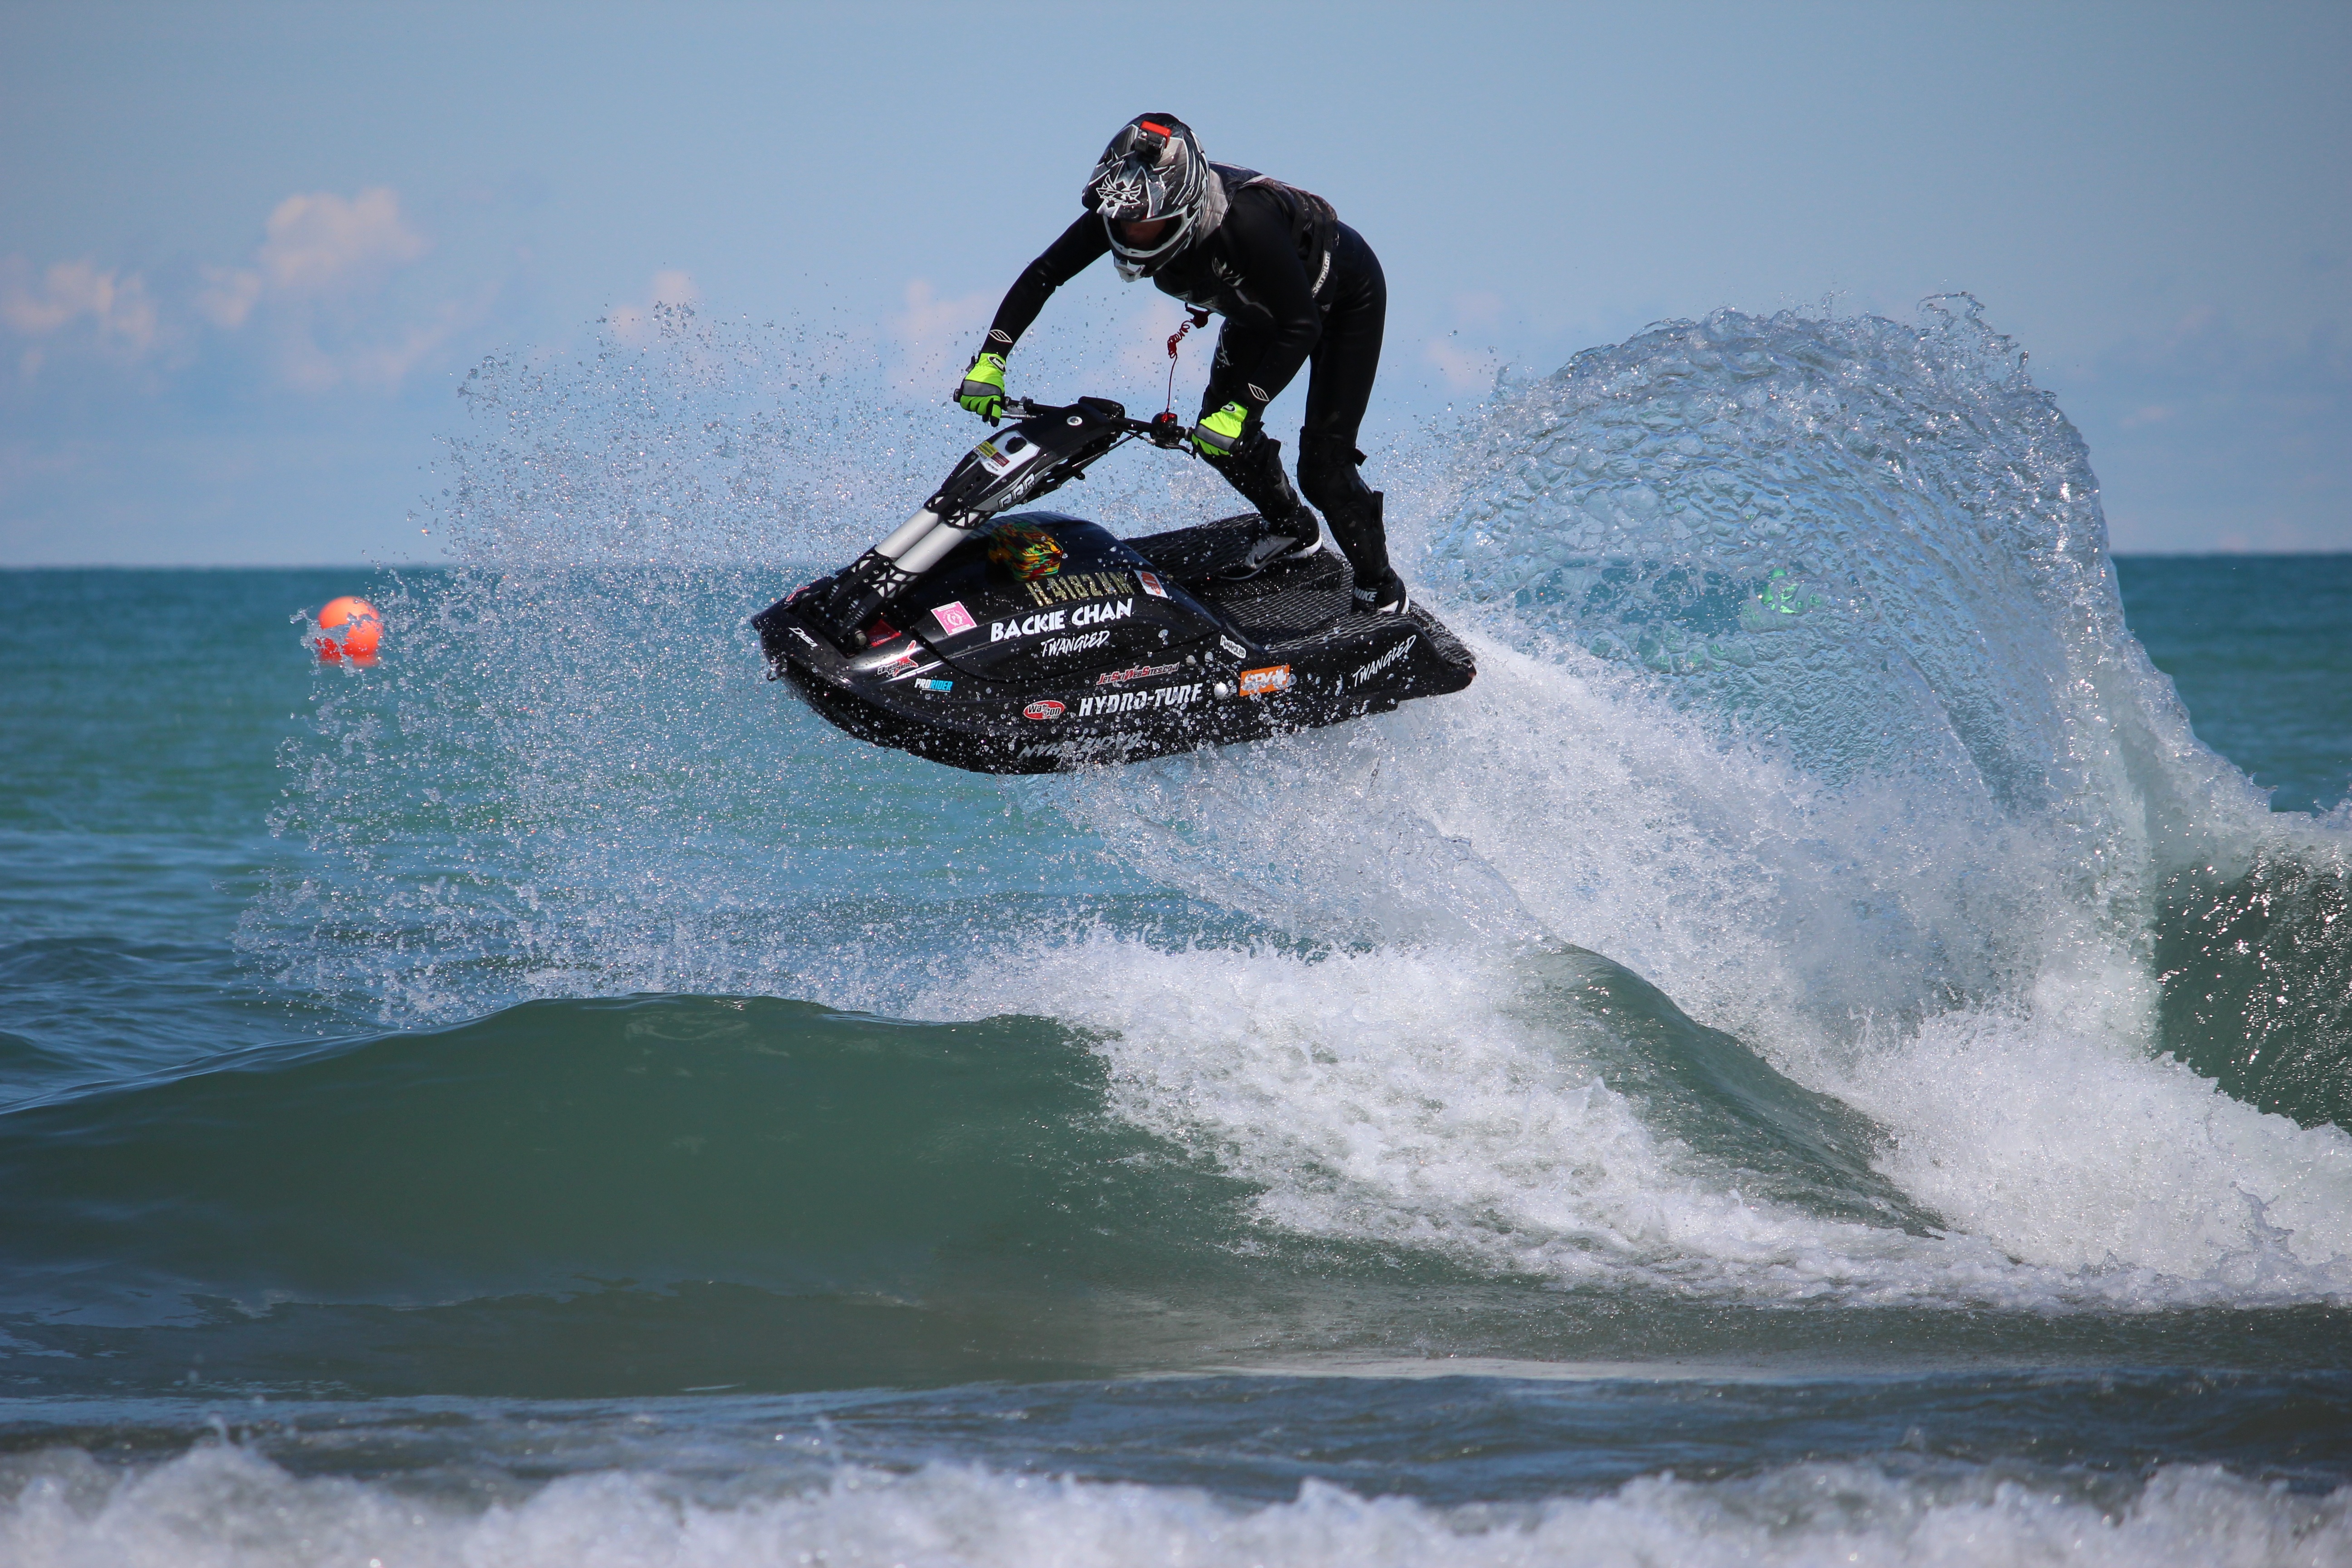
man, beach, sea, water, ocean, sport, air, wave, lake, jump, recreation, surfing, vehicle, athletic, splash, action, surfboard, chicago, extreme, extreme sport, race, boating, freestyle, watercraft, adrenaline, lake michigan, water sport, jet ski, wind wave, boardsport, surfing equipment and supplies, surface water sports, powerboating, personal water craft, personal protective equipment, wakesurfing, backflip, backie chan, action sports, coastal and oceanic landforms, water transportation